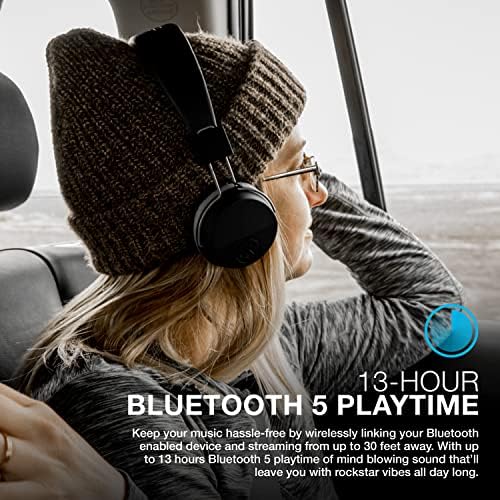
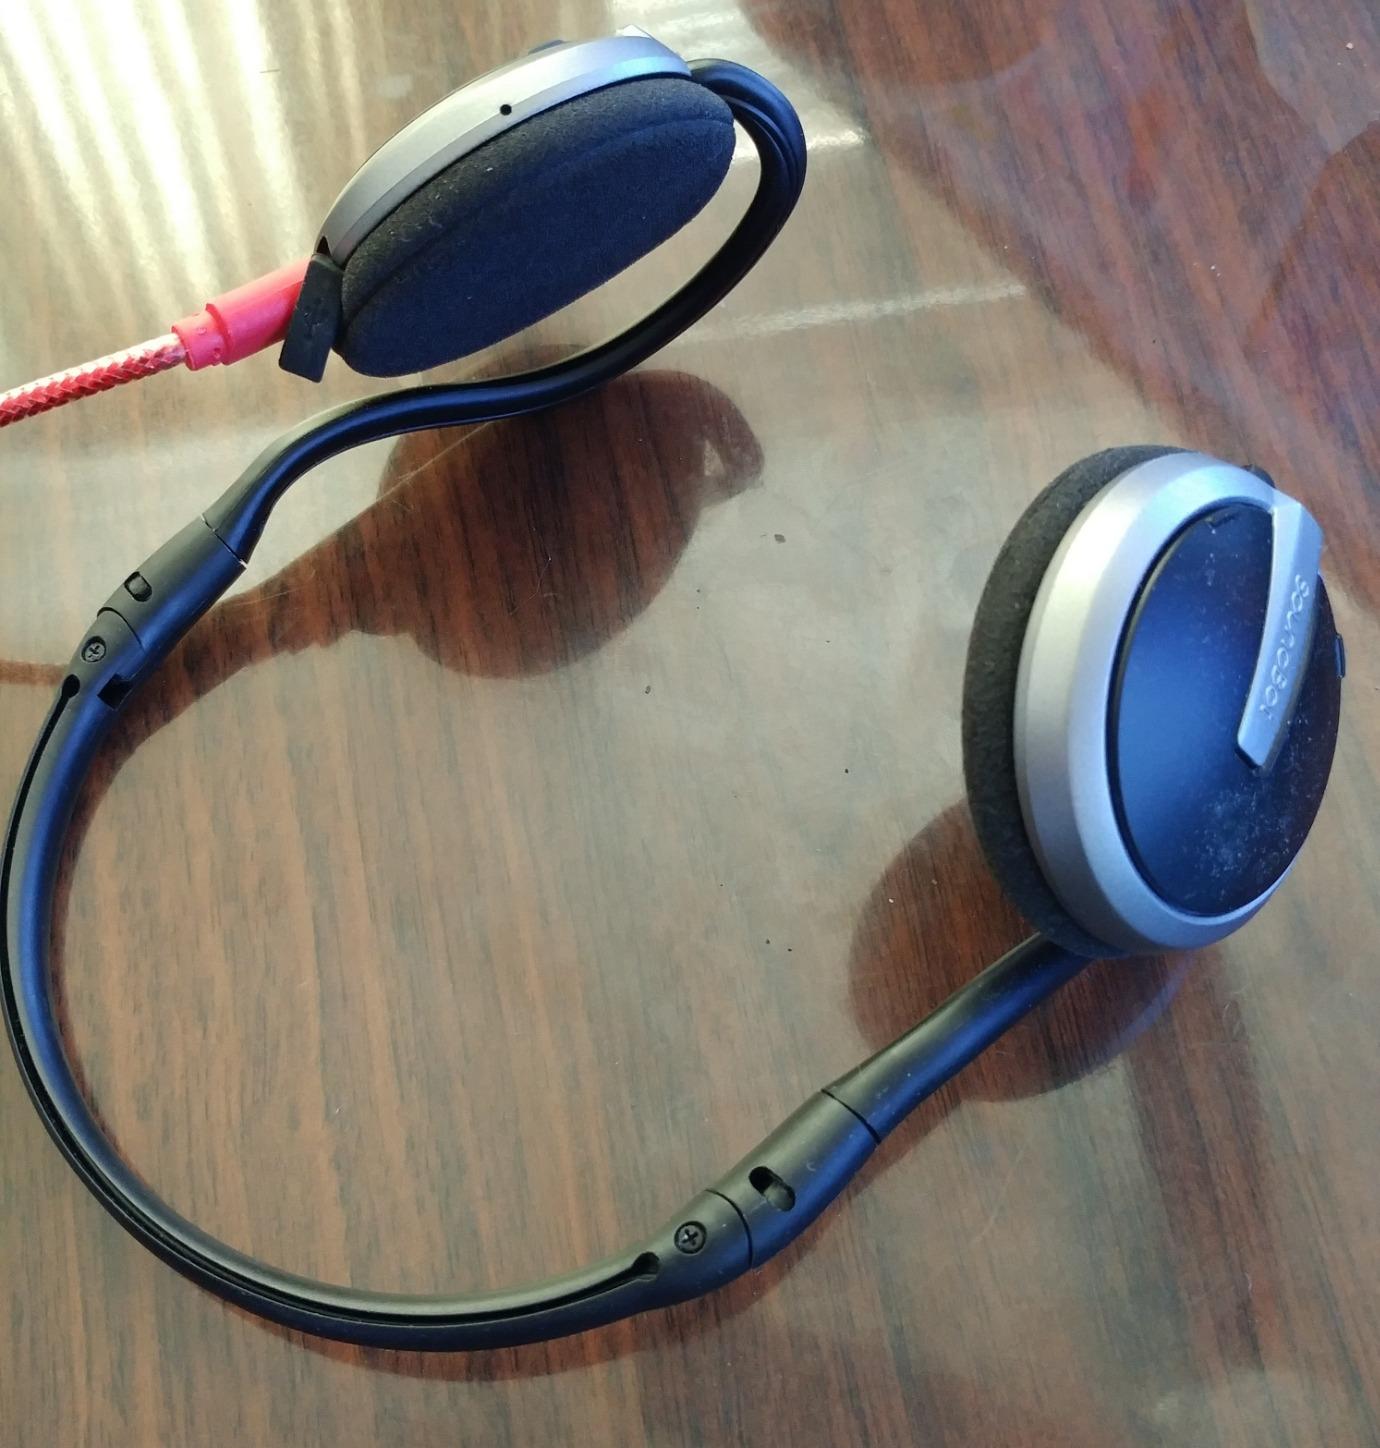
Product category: headphones
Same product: no